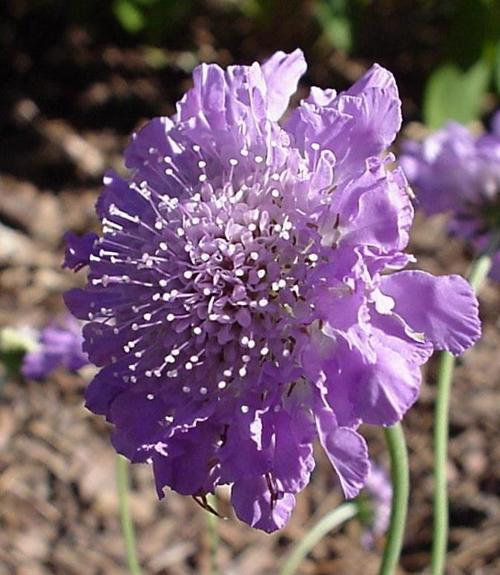
Label: pincushion flower